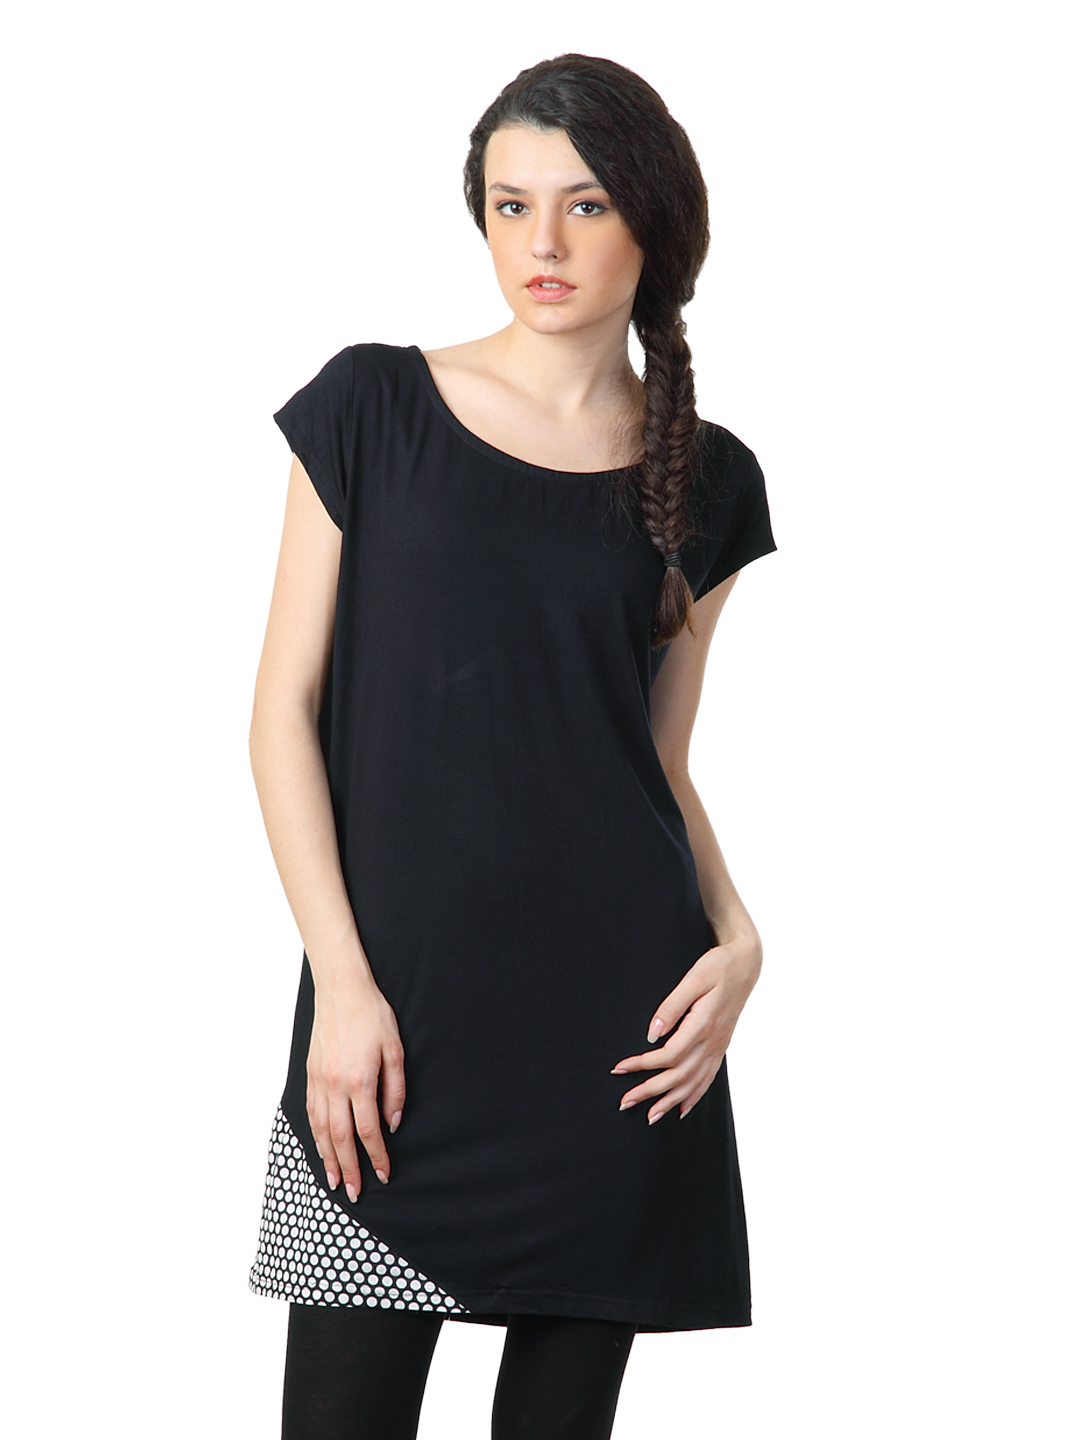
Alma Women Black Kurta
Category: Apparel / Topwear / Kurtas
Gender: Women
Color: Black
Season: Summer 2012
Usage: Ethnic